Welwyn North railway station

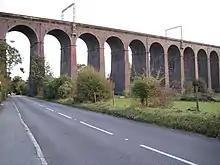
Welwyn viaduct

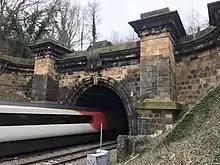
Welwyn Tunnel Portal

Construction of the station and viaduct began in 1848 and the line was opened in 1850 as part of the Great Northern Railway. It was called Welwyn Station until 1926, when it was renamed following the opening of a new station for . It was built by contractor Thomas Brassey out of red brick produced locally from the Welwyn Brick Fields at Ayot Green.